Joanna McCallum

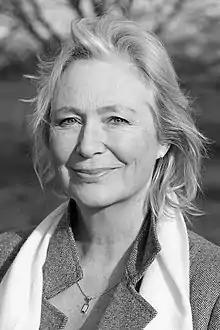
McCallum in 2009

McCallum is the daughter of English actress Googie Withers and Australian actor John McCallum, and was born in London. She was educated at St Catherine's School in Melbourne. McCallum graduated from the National Institute of Dramatic Art (NIDA) in 1969. She is married to writer Roger Davenport.